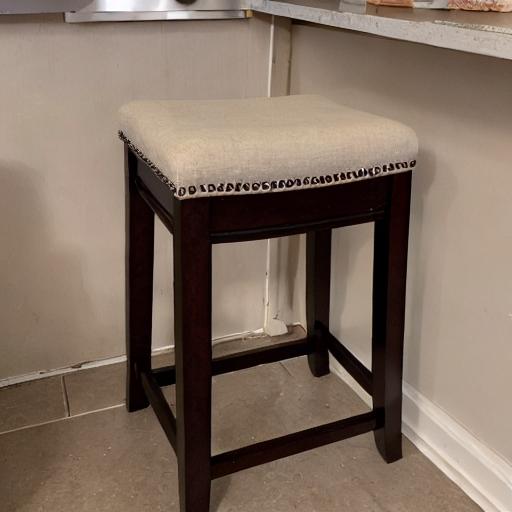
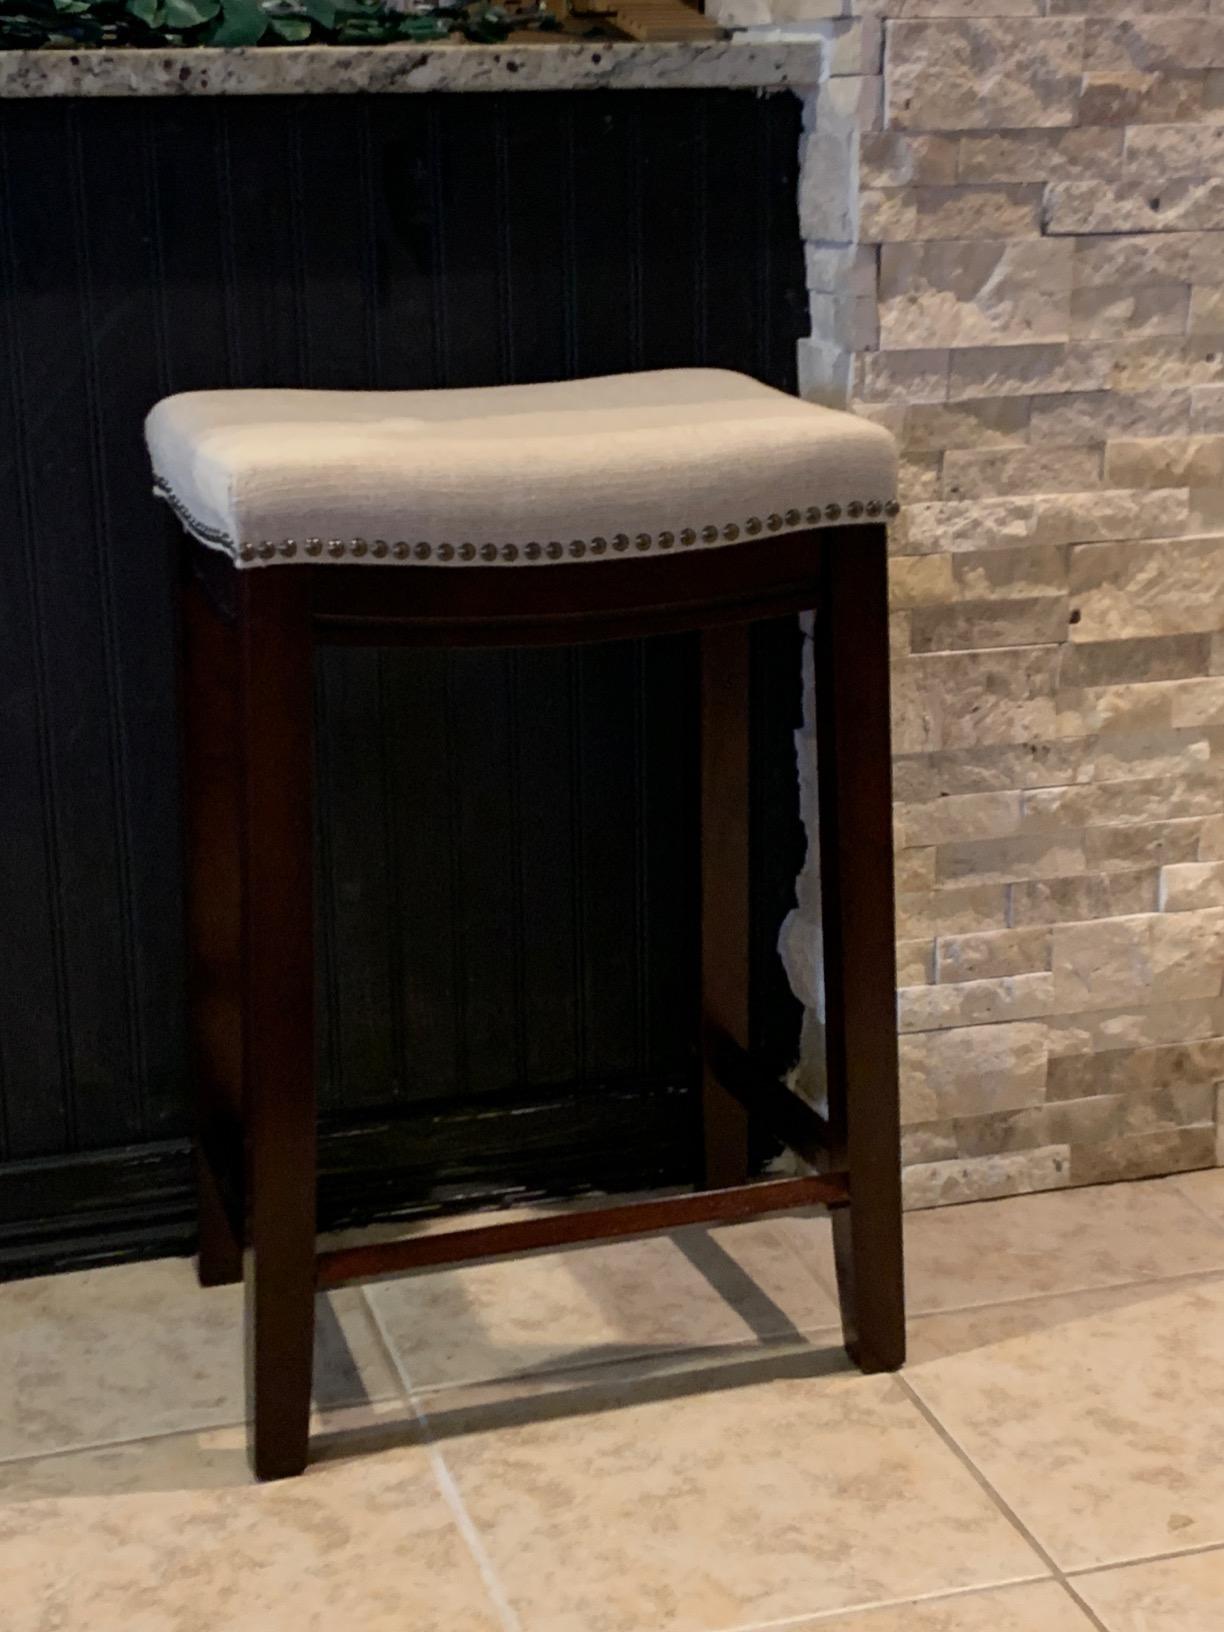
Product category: stool
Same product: no